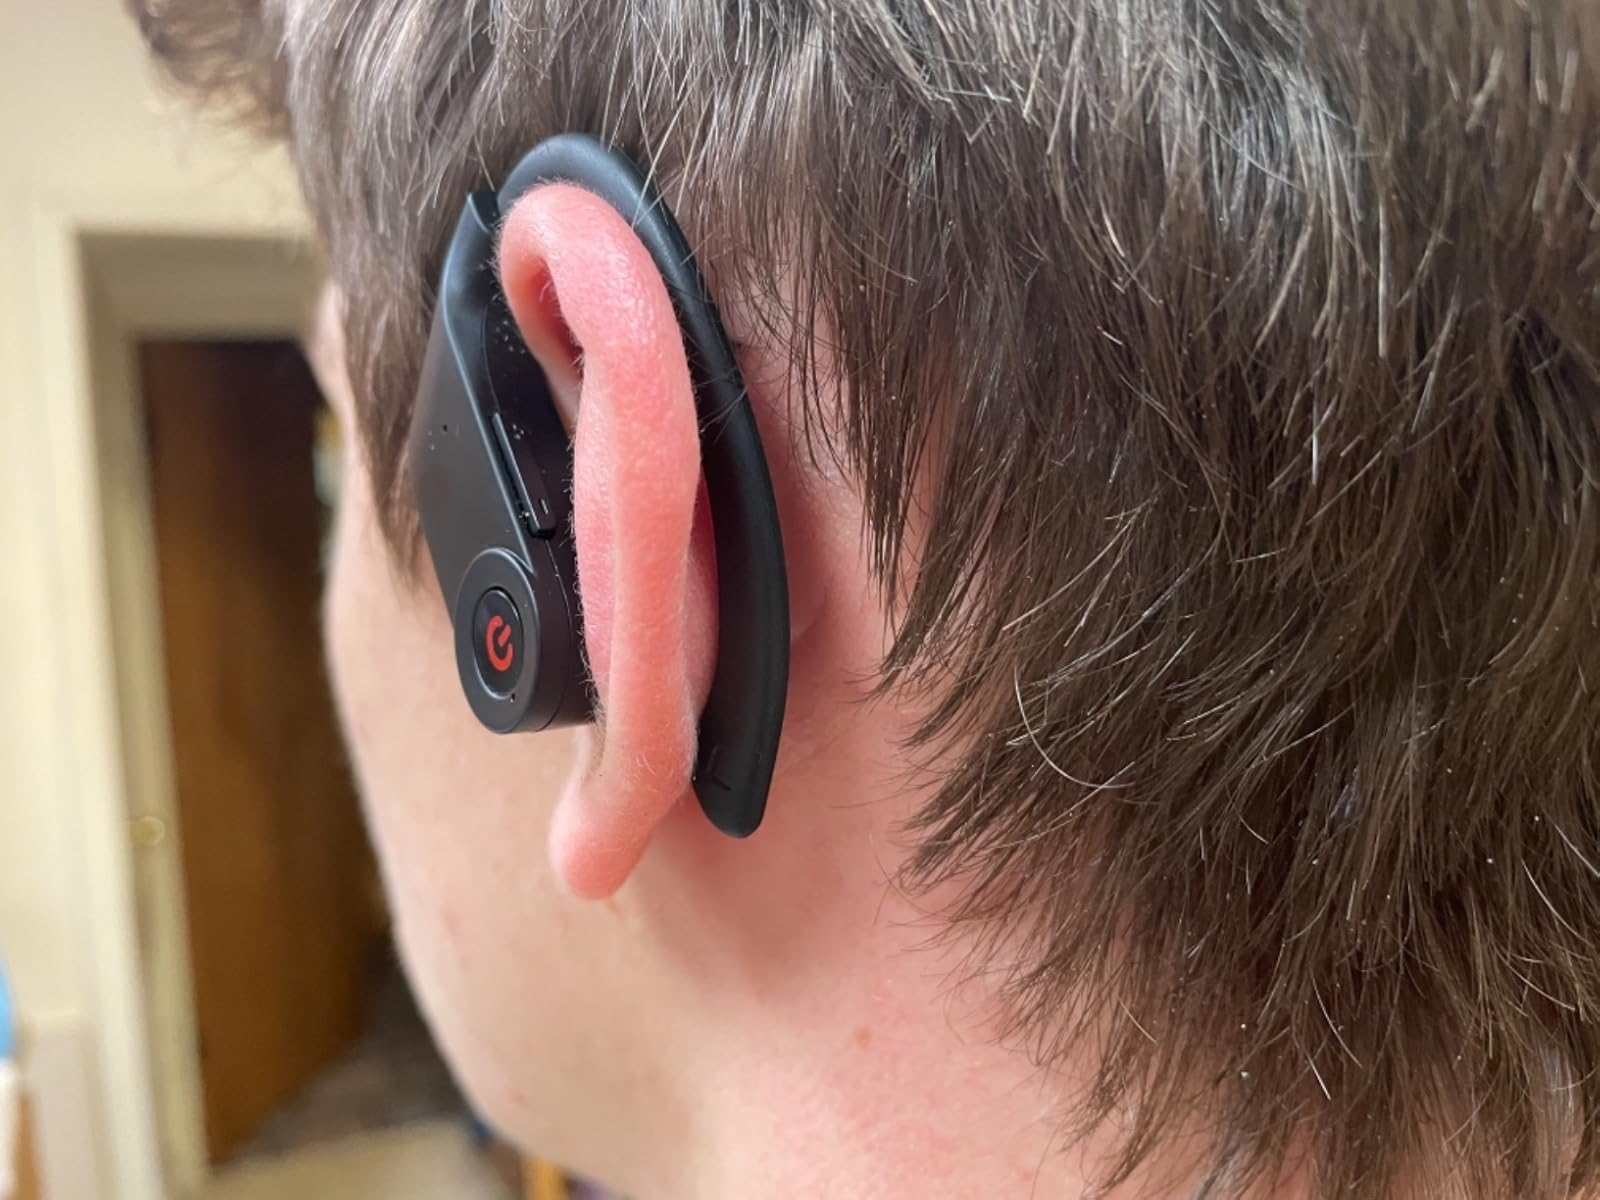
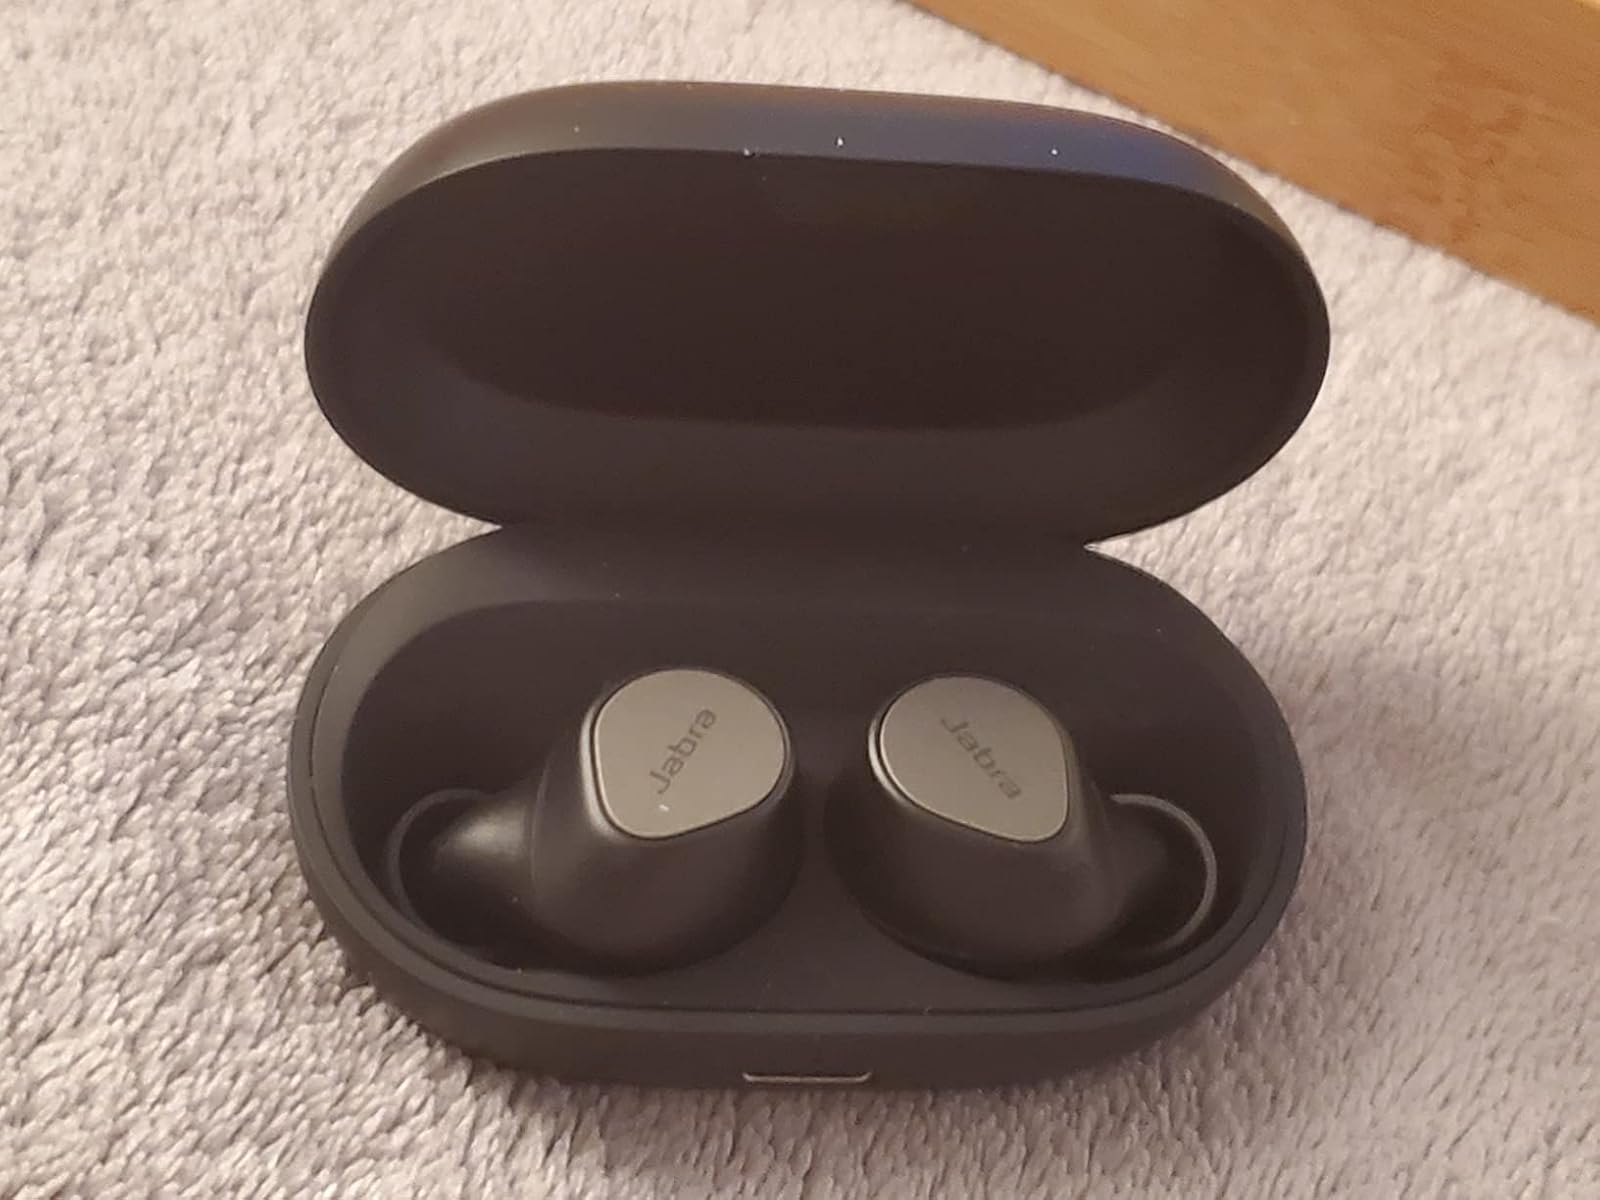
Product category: earbuds
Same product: no